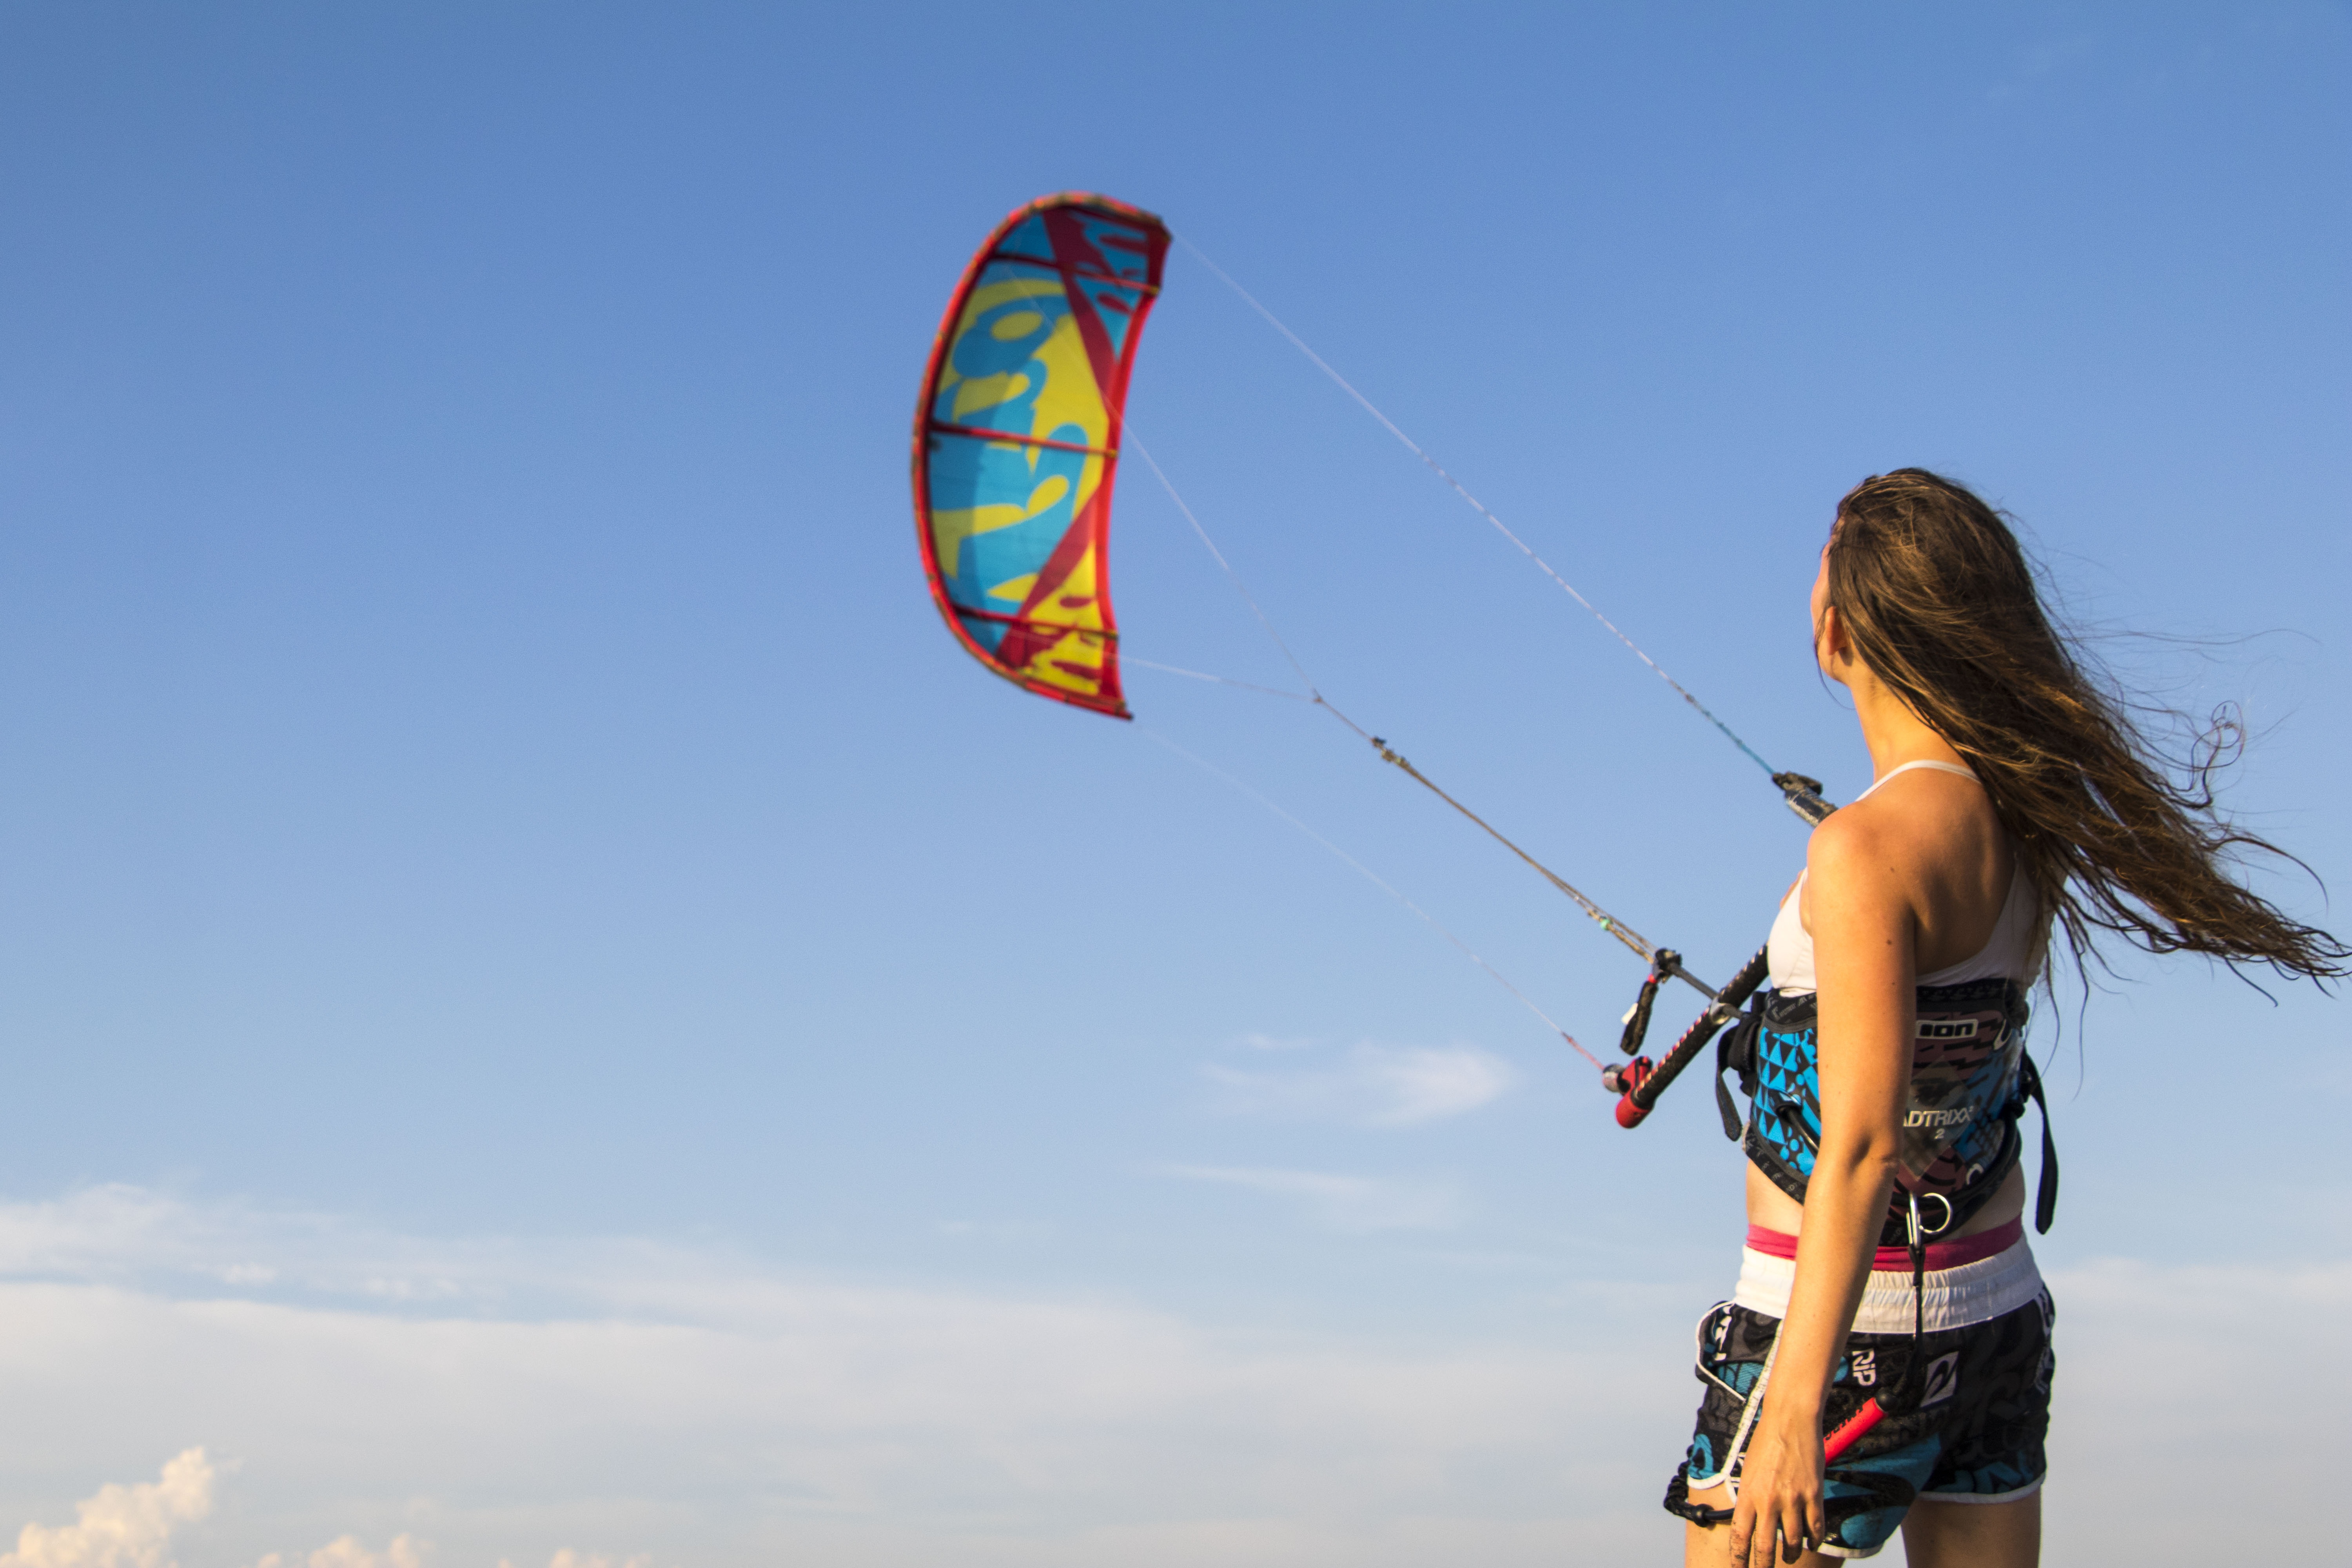
adventure, wind, kite, sailing, extreme sport, toy, paragliding, sports, parasailing, kitesurfing, montenegro, kiteboarding, kitesurfer, atmosphere of earth, windsports, kite sports, individual sports, sport kite